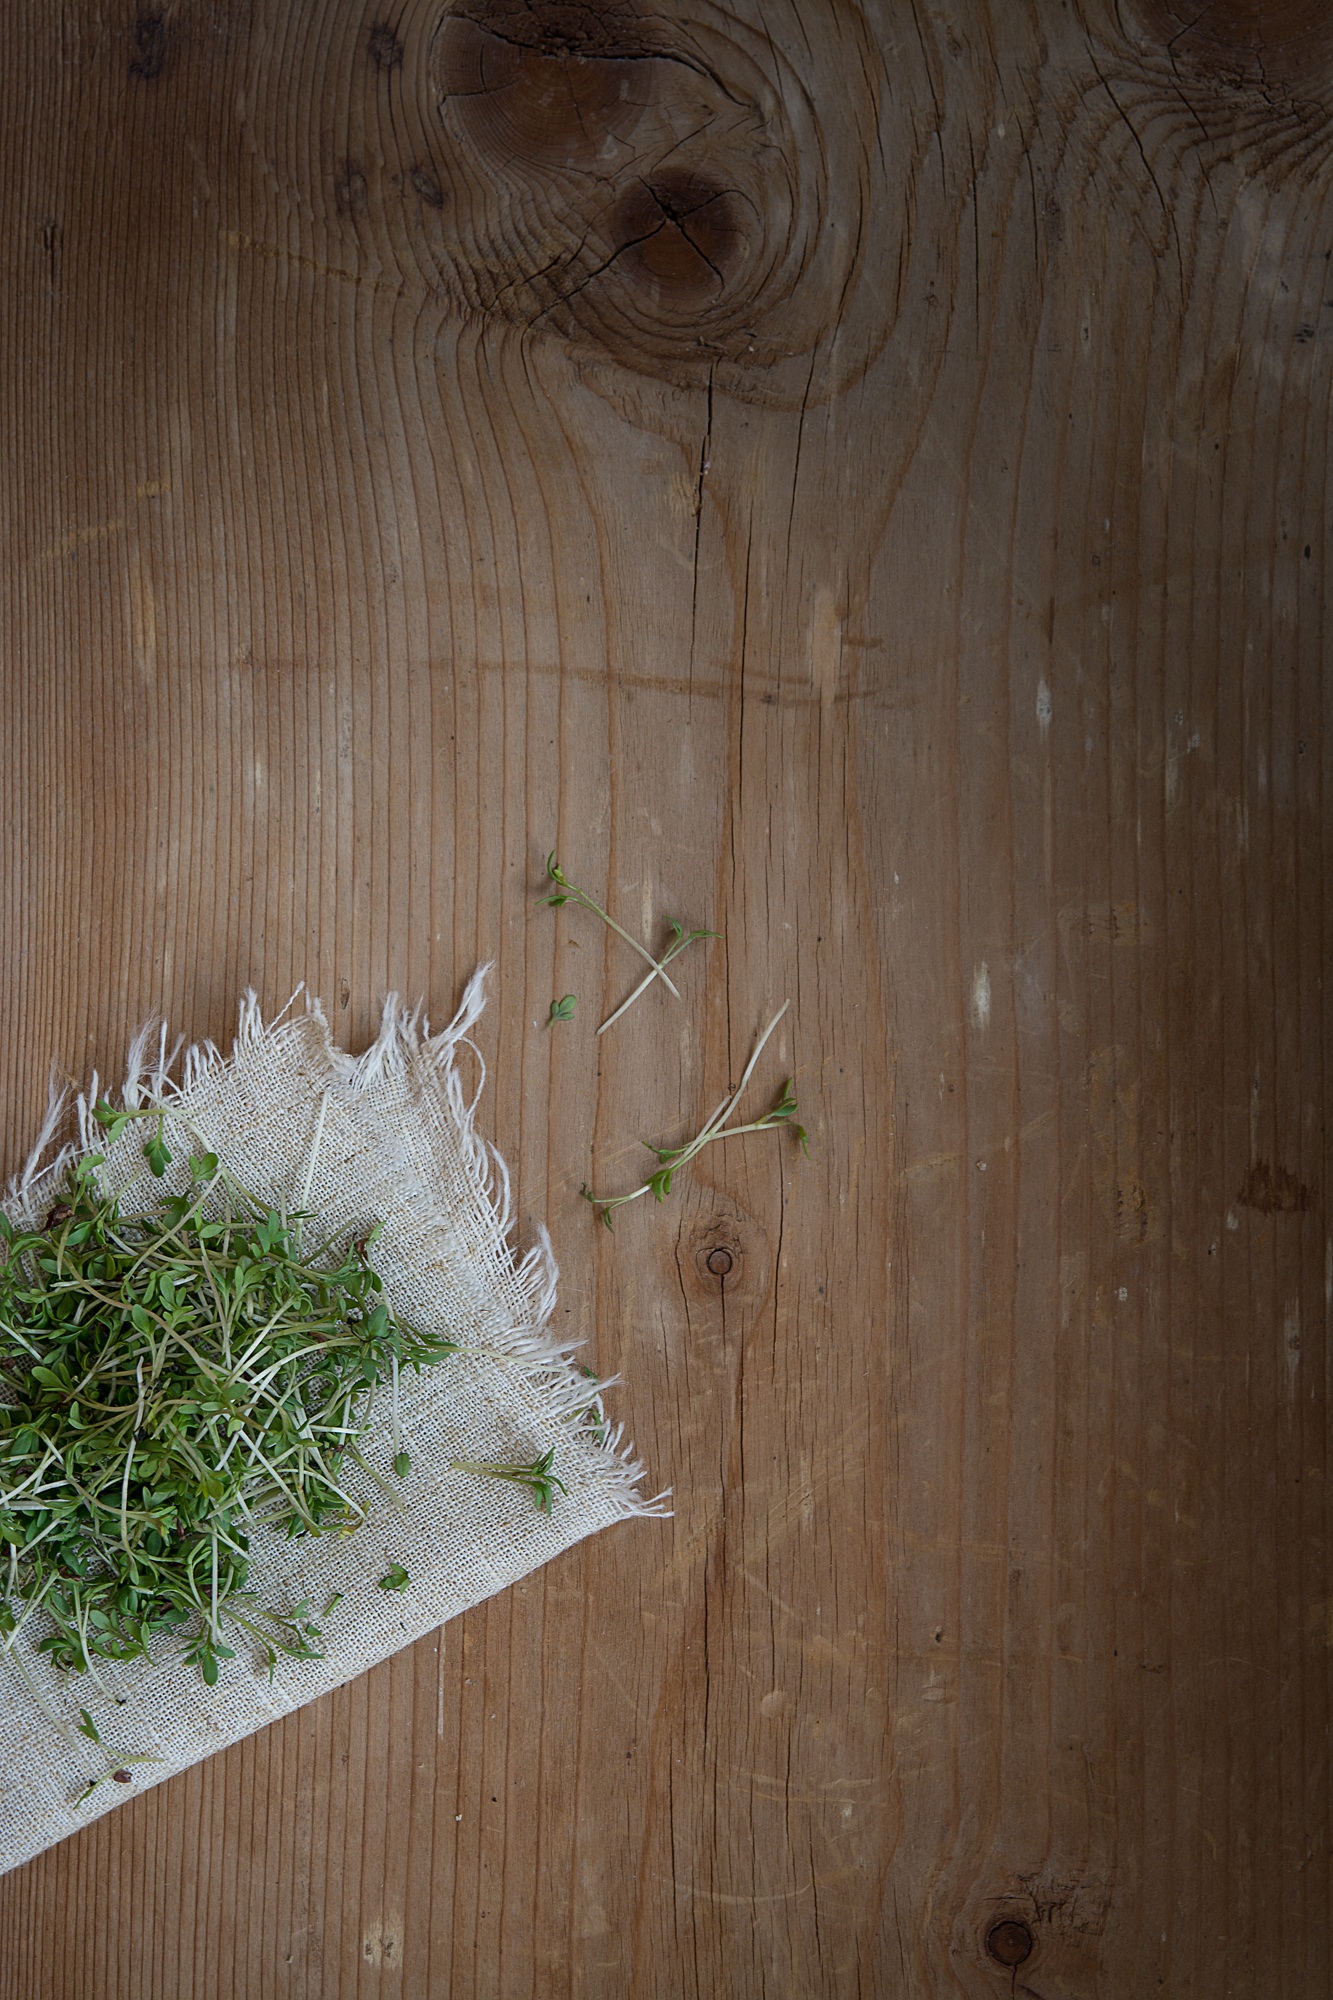
branch, plant, wood, texture, leaf, flower, floor, wall, green, healthy, close, seedling, negative space, natural product, text freedom, cress, flooring, naturkost, developing germ, germ leaves, grass family